List of aircraft operated by Scandinavian Airlines

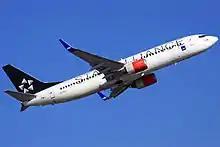
Boeing 737-800 aircraft in Star Alliance livery

A naming exception was "Huge Viking", which was used for a Boeing 747. "Huge" was the quickest being in Norse mythology, but the name also played on the word's English meaning. SAS reuses the names from retired aircraft, except for those of crashed aircraft. Because of oversights, the name "Agnar" and "Rane" have however been reused. A similar naming convention, albeit using the full name of kings, was used by Braathens SAFE of Norway and Loftleiðir of Iceland. As Carlzon was opposed to the Viking references, he also proposed that the names be abolished. The executive management reverted its decision following massive protests from within the airline. Female aircraft names were introduced by Scanair in 1980, who gave them to all their Douglas DC-8s. SAS followed suit in 1989, when the entire series of Boeing 767 were named for prominent female Vikings. Scandinavian letters were introduced from the 1990s. SAS Commuter's Norwegian Fokker 50 aircraft were given names for places in Norway, such as "Lakselv".